Electropermanent magnet

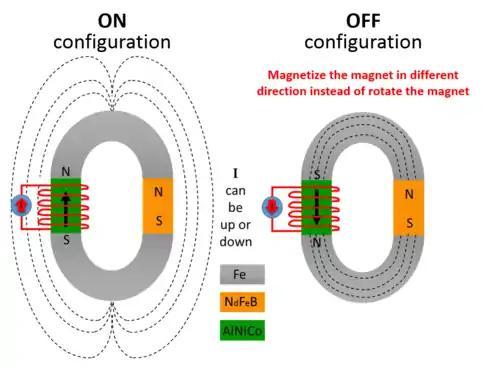
EPM principle. Representation of a magnetic latch configuration where the external magnetic field can be turned ON and OFF by reversing the magnetization direction of one of the magnets by action of the current in the coil.

A coil is wound around one of the magnets in a way that if we inject enough current (in a pulse) in the solenoid the generated magnetic field inside will be higher than the intrinsic coercivity of the magnet (formula_1). If this is the case the permanent magnet will be magnetized in the direction of the field inside the solenoid. Applying the same pulse of current in the opposite direction will lead to magnetize the magnet in the opposite direction. Therefore, we have the same behavior as when we mechanically rotate the magnet. This configuration is the concept of electropermanent magnet: Using a pulse of current we reverse the magnetization direction of one of the magnets and we will turn ON and OFF the external magnetic field.